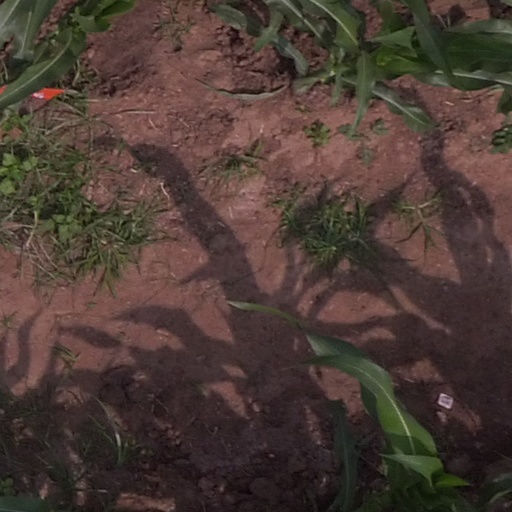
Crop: maize; corn